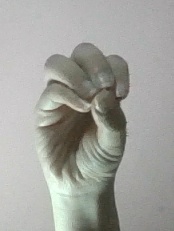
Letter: ha